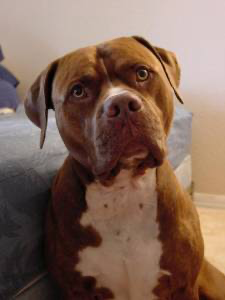
Animal: dog
Breed: american pit bull terrier